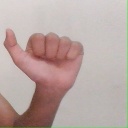
अक्षर: त